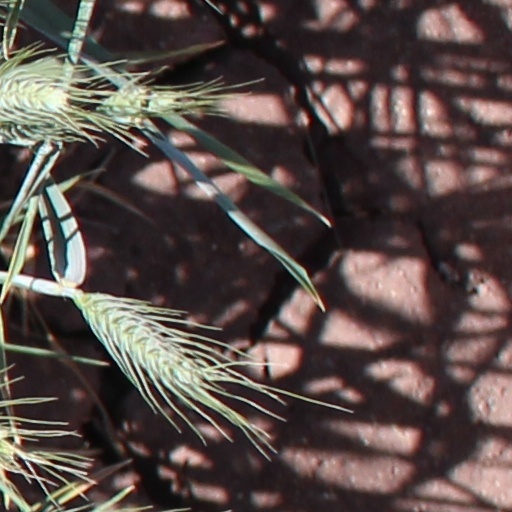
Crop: wheat